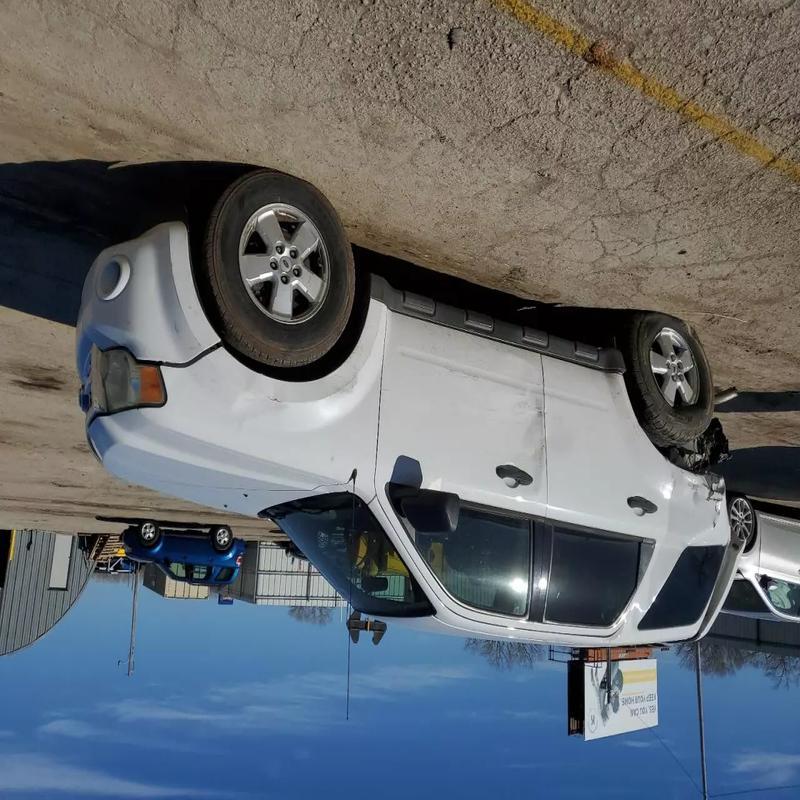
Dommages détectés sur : pare-choc avant, aile avant droite, porte avant droite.
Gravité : mineur